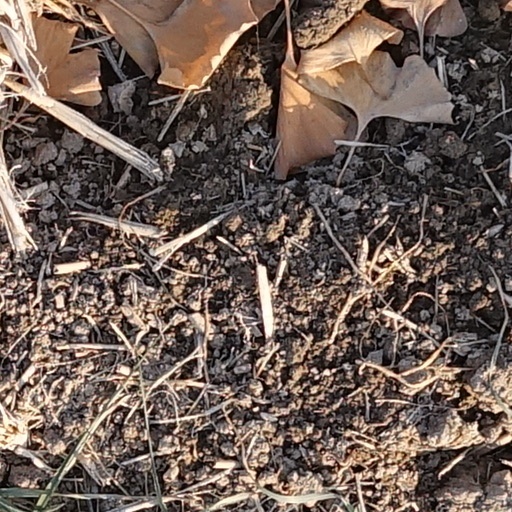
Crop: wheat